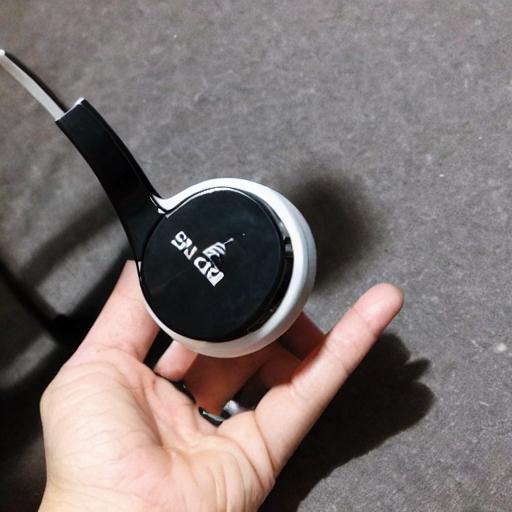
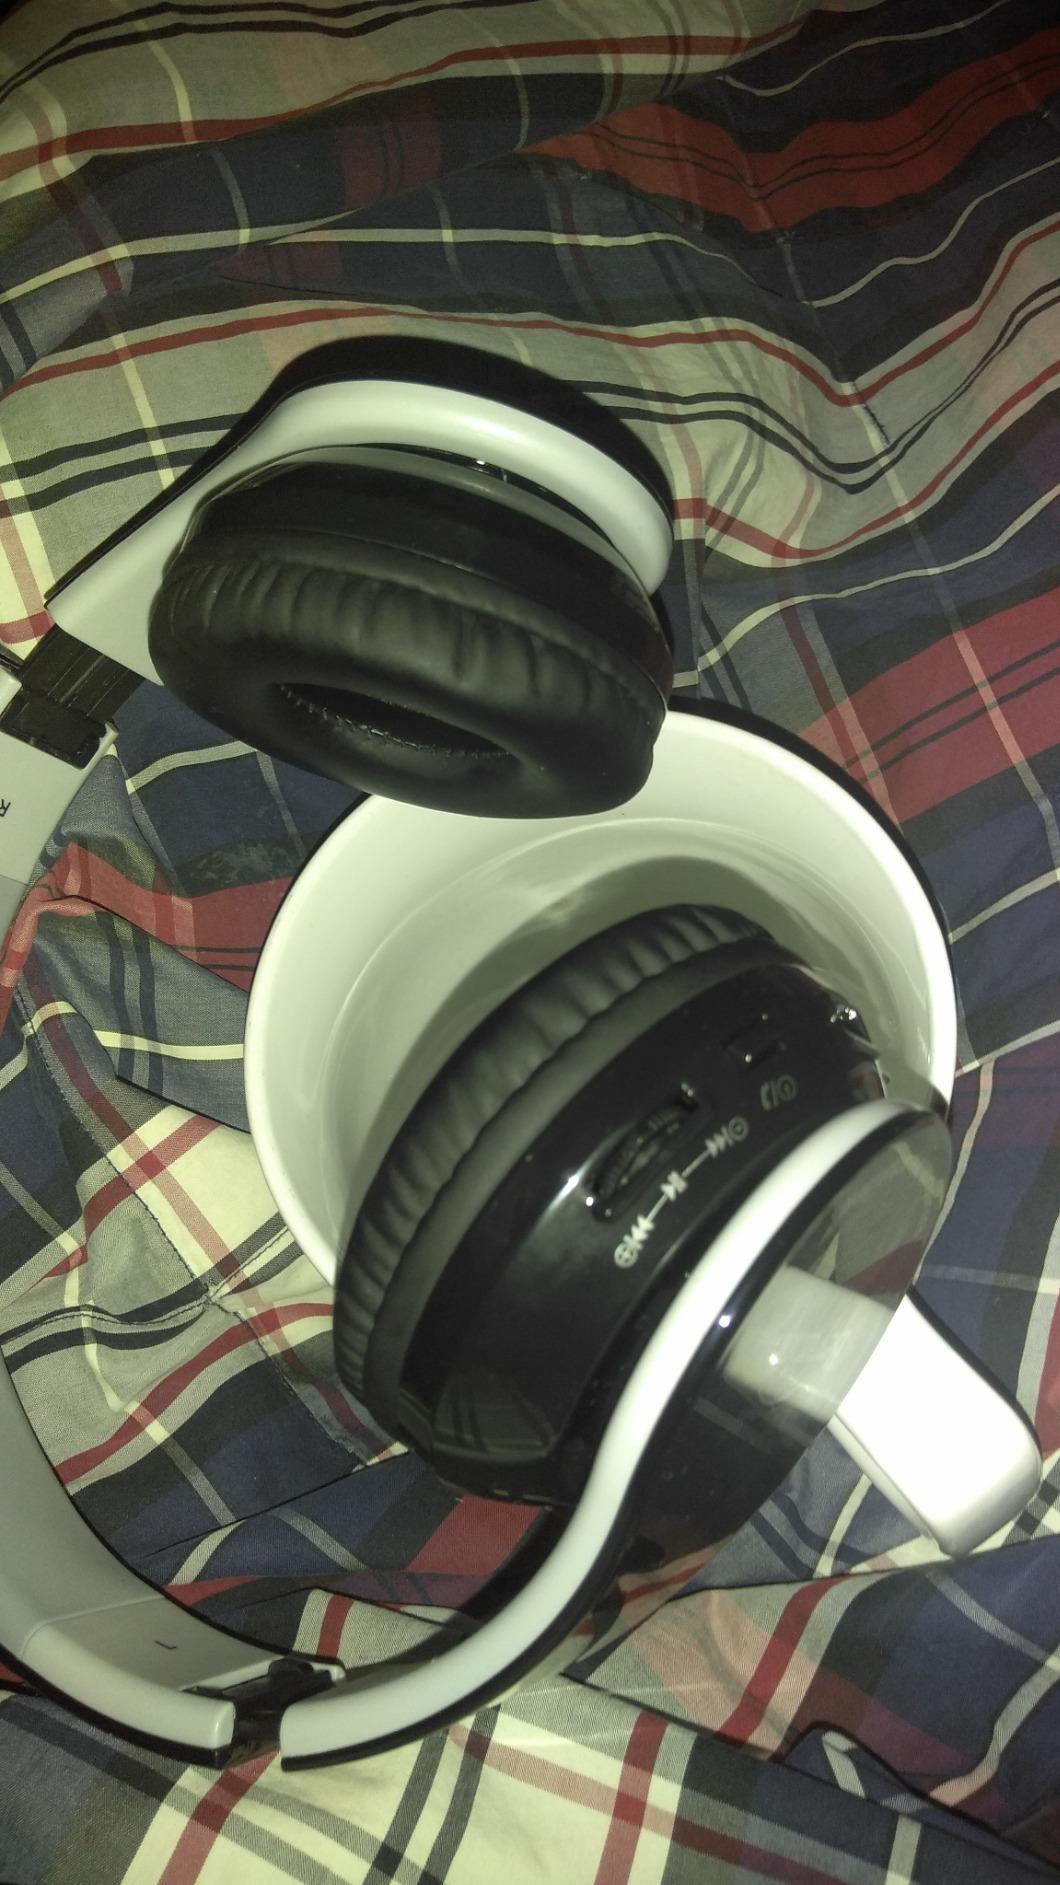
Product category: headphones
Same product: no